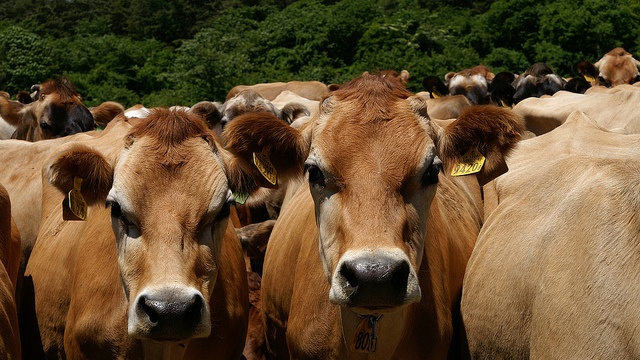
Herd of brown cows standing next to each other.
A herd of cows with two facing directly at the camera
A large herd of brown cows in a field.
Two cows are looking into the camera in a heard of cattle that appears to be ready to sell.
A whole bunch of cows gathered together outside.